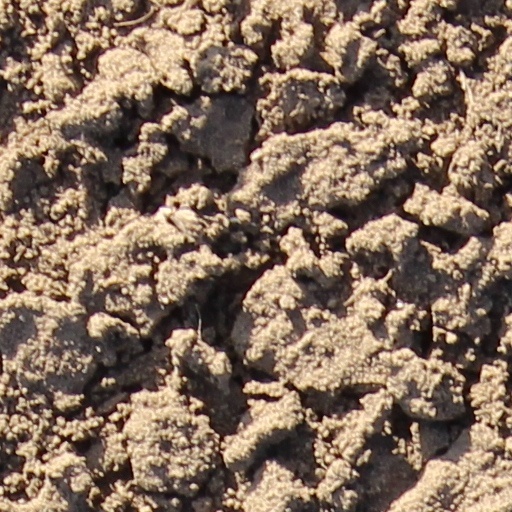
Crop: wheat